Ingush towers

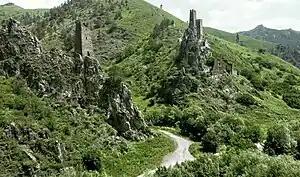
Vovnushki

There are about 150 tower settlements ("auls") in modern-day Dzheyrakhsky District, and most contain semi-combat and combat towers. Many villages were fortified with towers linked by high stone defensive walls. The combat towers reach a thickness of one meter at the base when combined with walls, which reflects the high level of development of medieval Ingush architecture, and the regularity of warfare including invasion, internecine conflicts, and control of the routes between the South Caucasus and plains of the North Caucasus.